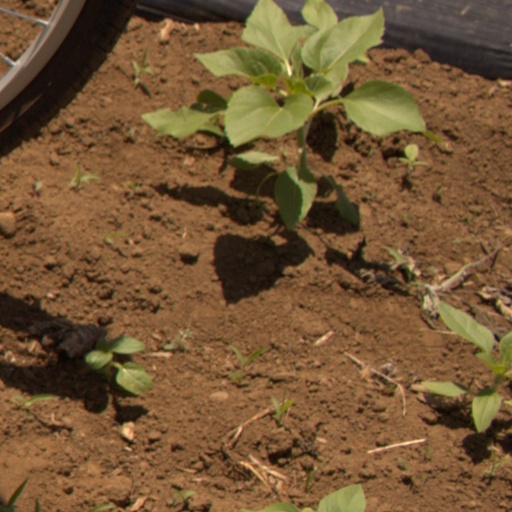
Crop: Jerusalem artichoke